America West Airlines

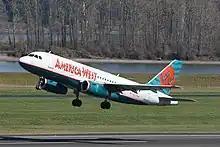
America West Airlines Airbus A319 departing Portland International Airport

America West operated under bankruptcy from 1991 to 1994; as part of the restructuring, employee stock became worthless, the airline's 747s and Dash8s were sold and the fleet was pared down to 87 aircraft. Hawaii and Nagoya routes were scrapped and America West feeder service to smaller cities and local markets was contracted to Mesa Airlines, which began flying turboprops and regional jets as America West Express.